Anders Adamson

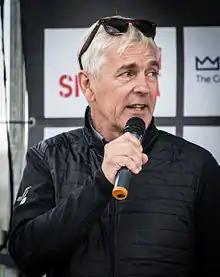
Adamson in 2015

Per Anders Adamson (born 26 July 1957) is a Swedish former cyclist. He competed in the individual road race and team time trial events at the 1980 Summer Olympics.